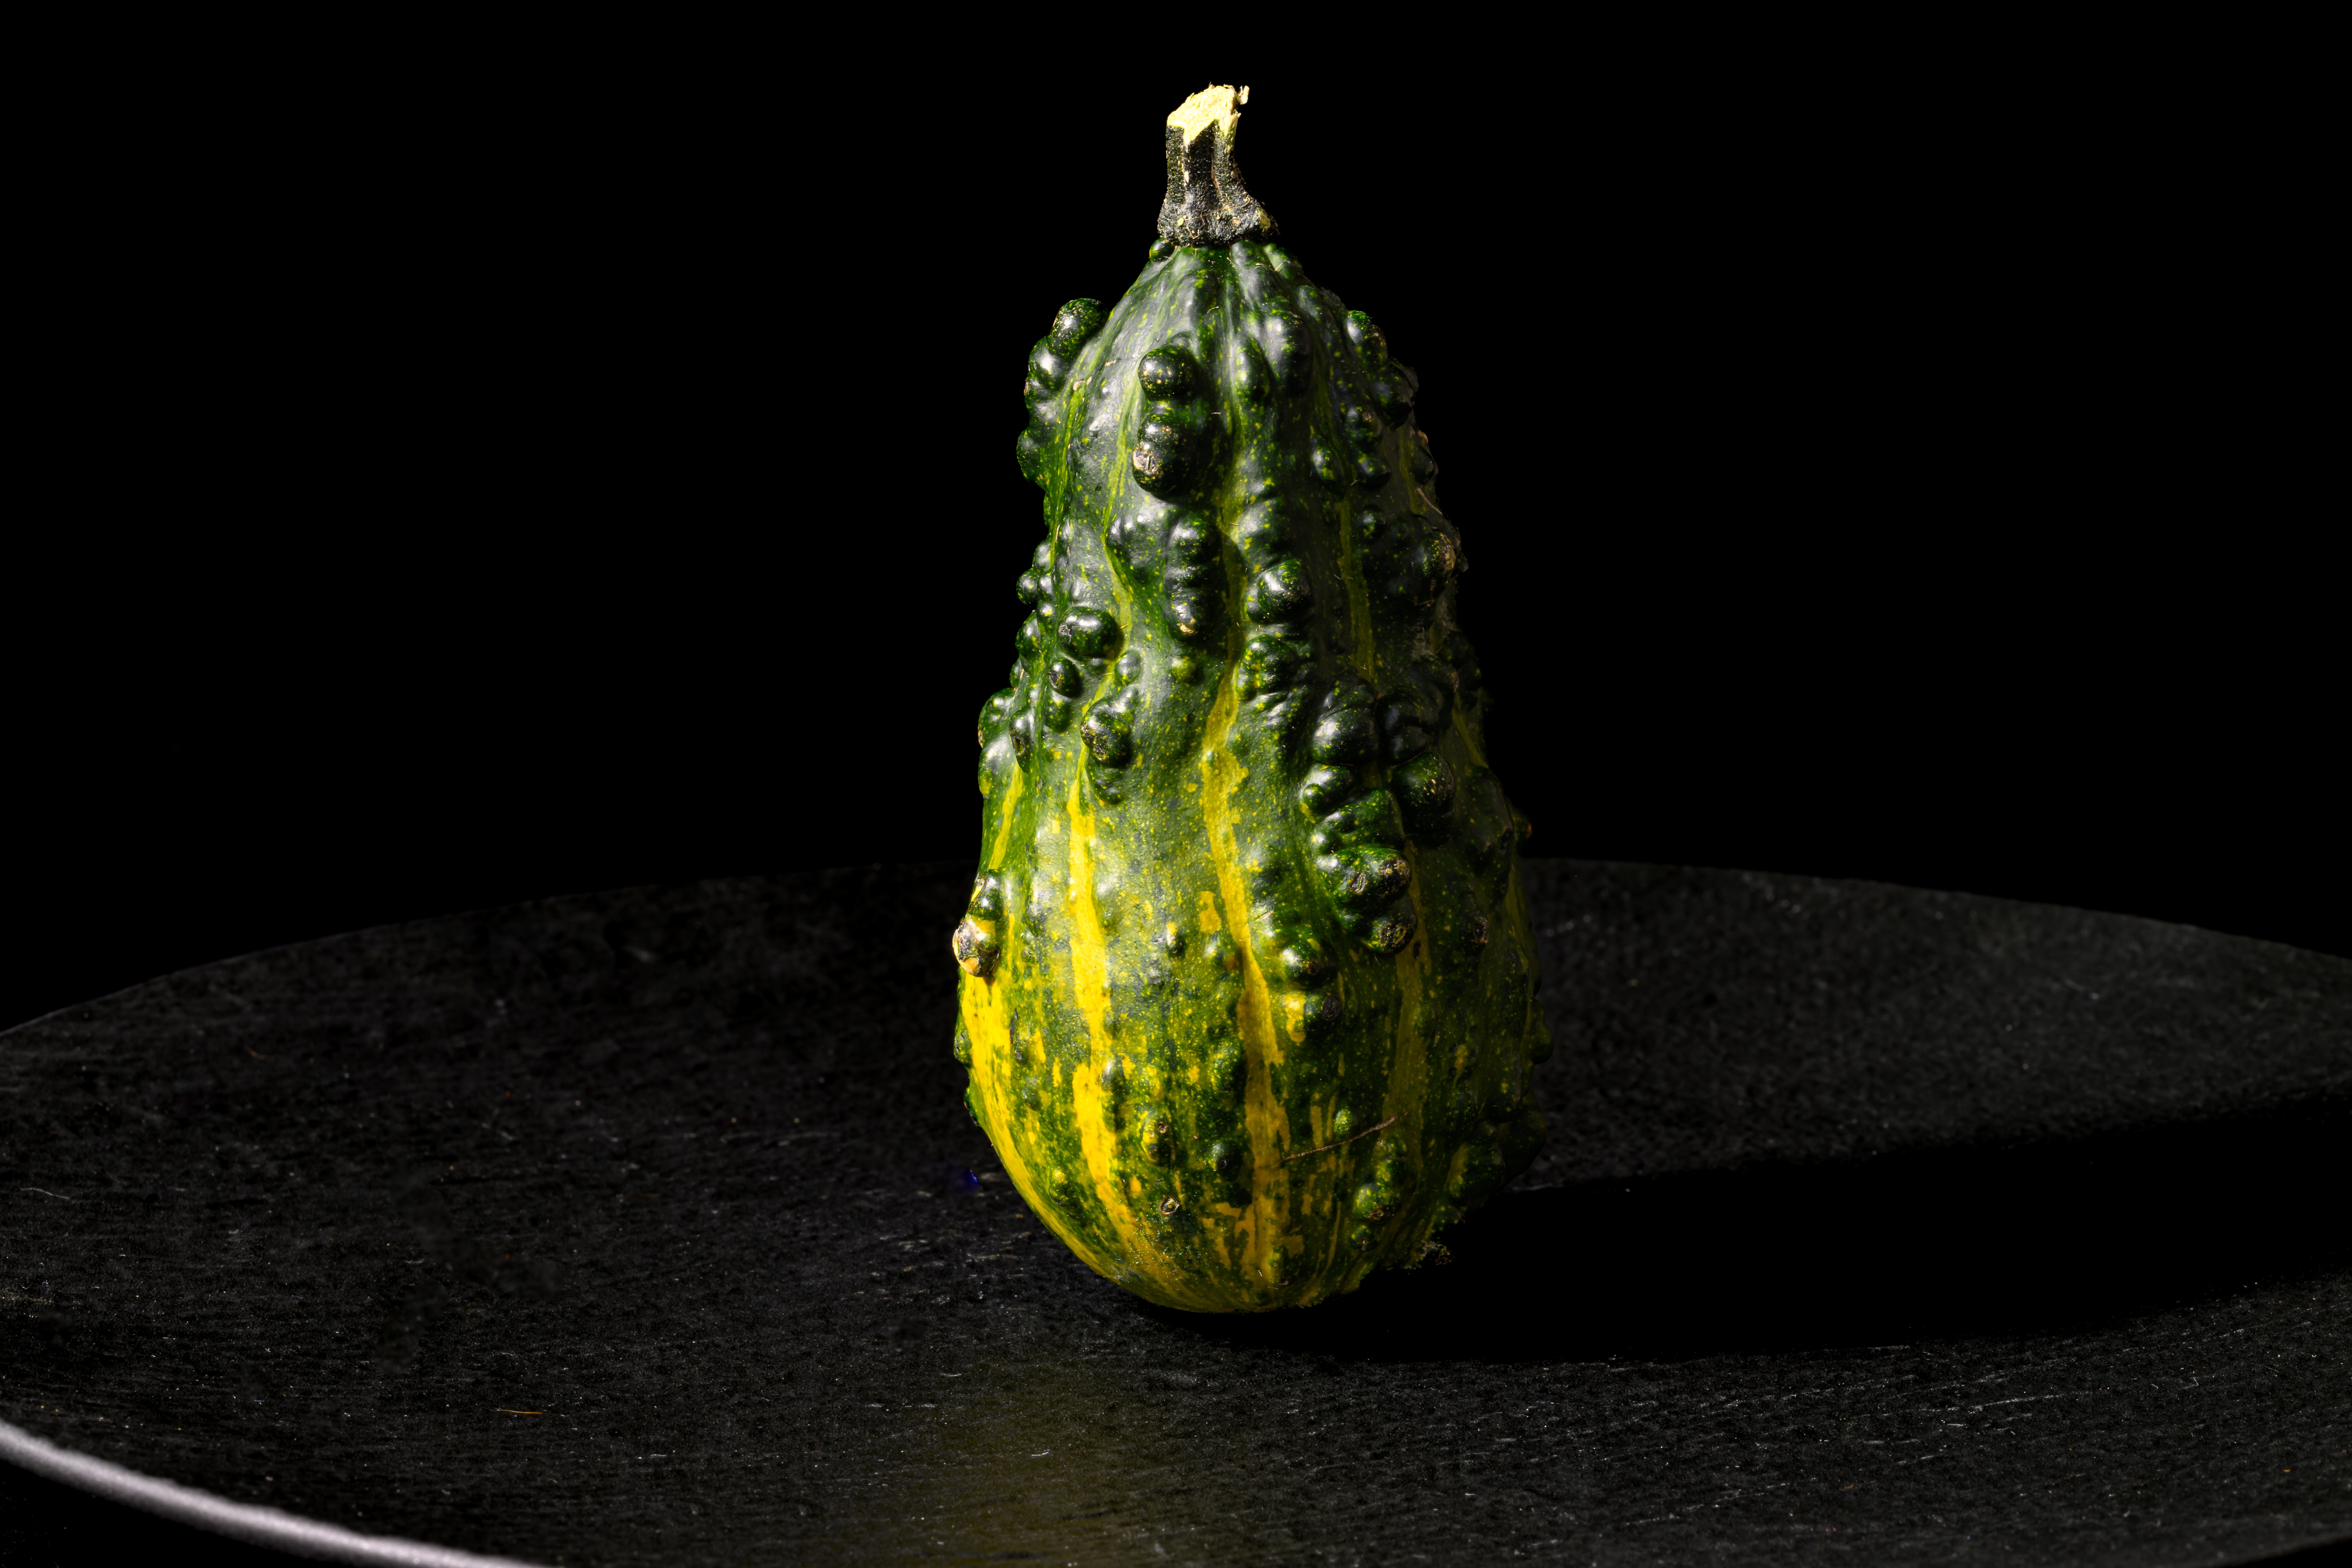
natural, plant, food, fruit, natural foods, vegetable, ingredient, flowering plant, fashion accessory, still life photography, macro photography, squash, art, produce, summer squash, accessory fruit, liquid, font, winter melon, still life, local food, grass, circle